Beall Park Community Center

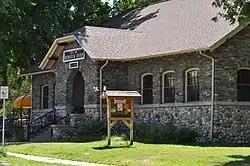

The Beall Park Community Center, at 409 N. Bozeman in Bozeman, Montana, was built in 1927. It was listed on the National Register of Historic Places in 1987.